Gertrud (film)

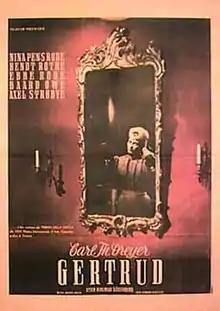
Theatrical release poster

Gertrud is a 1964 Danish drama film written and directed by Carl Theodor Dreyer; it is based on the 1906 play of the same name by Hjalmar Söderberg. The title role of Gertrud Kanning is played by Nina Pens Rode, with Bendt Rothe as her husband, Gustav Kanning, and Baard Owe as her lover, Erland Jansson.